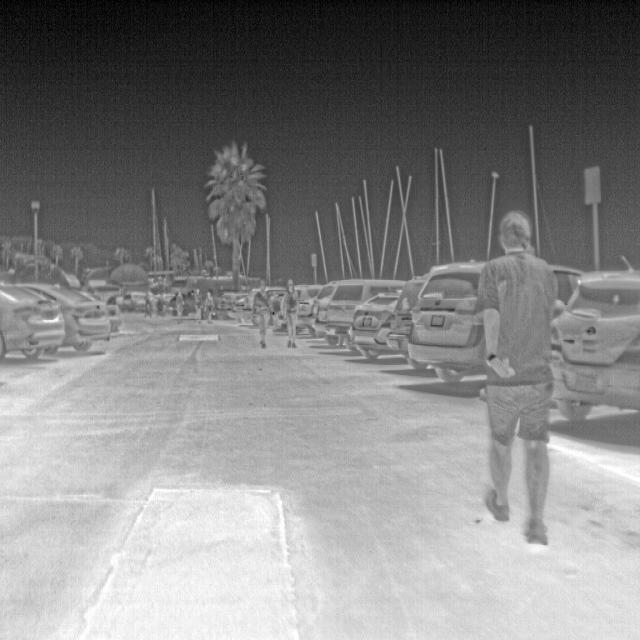
Detected objects:
label: person
label: person
label: person
label: person
label: person
label: person